2023 World Seniors Championship

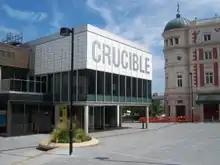
The main stage of the event was held at the Crucible Theatre in Sheffield for a fifth consecutive year.

The main stage of the event featured 16 competitors. Seven players were invited to the event: Mark Davis, Ken Doherty, Tony Drago, Stephen Hendry, Joe Johnson, Lee Walker, and Jimmy White. Four other players qualified as the winners of regional seniors titles: European seniors champion Darren Morgan, Pan-American seniors champion Vito Puopolo, African seniors champion Mohamed Khairy, and Asia-Pacific seniors champion Adrian Ridley. A further four players reached the main draw by winning qualifying events during the season at the Crucible Sports and Social Club in Reading, held respectively from 28 to 30 October 2022, 13 to 15 January 2023, 17 to 19 February 2023, and 10 to 12 March 2023. Ben Hancorn won the first event, beating Alfie Burden 4–2 in the final, and Gerard Greene won the second, defeating Philip Williams in the final by the same score. Burden won the third event, defeating Peter Lines 4–3 in the final, and Lines won the fourth event, beating Andrew Norman 4–2 in the final. The last participant was selected through a "Golden Ticket Tournament" event held on 22 and 23 April 2023 among 16 players ranked highly in the world seniors rankings. Williams won the Golden Ticket Tournament, defeating Craig Steadman 4–1 in the final. The seven invited players were seeded for the tournament, with Walker seeded number one as the defending champion, having defeated White 5–4 in the 2022 final. Of the remaining participants, Lines was ranked highest in the snooker world rankings and was seeded eighth. Unable to travel due to visa issues, Khairy withdrew from the event and was replaced in the draw by Tony Knowles.